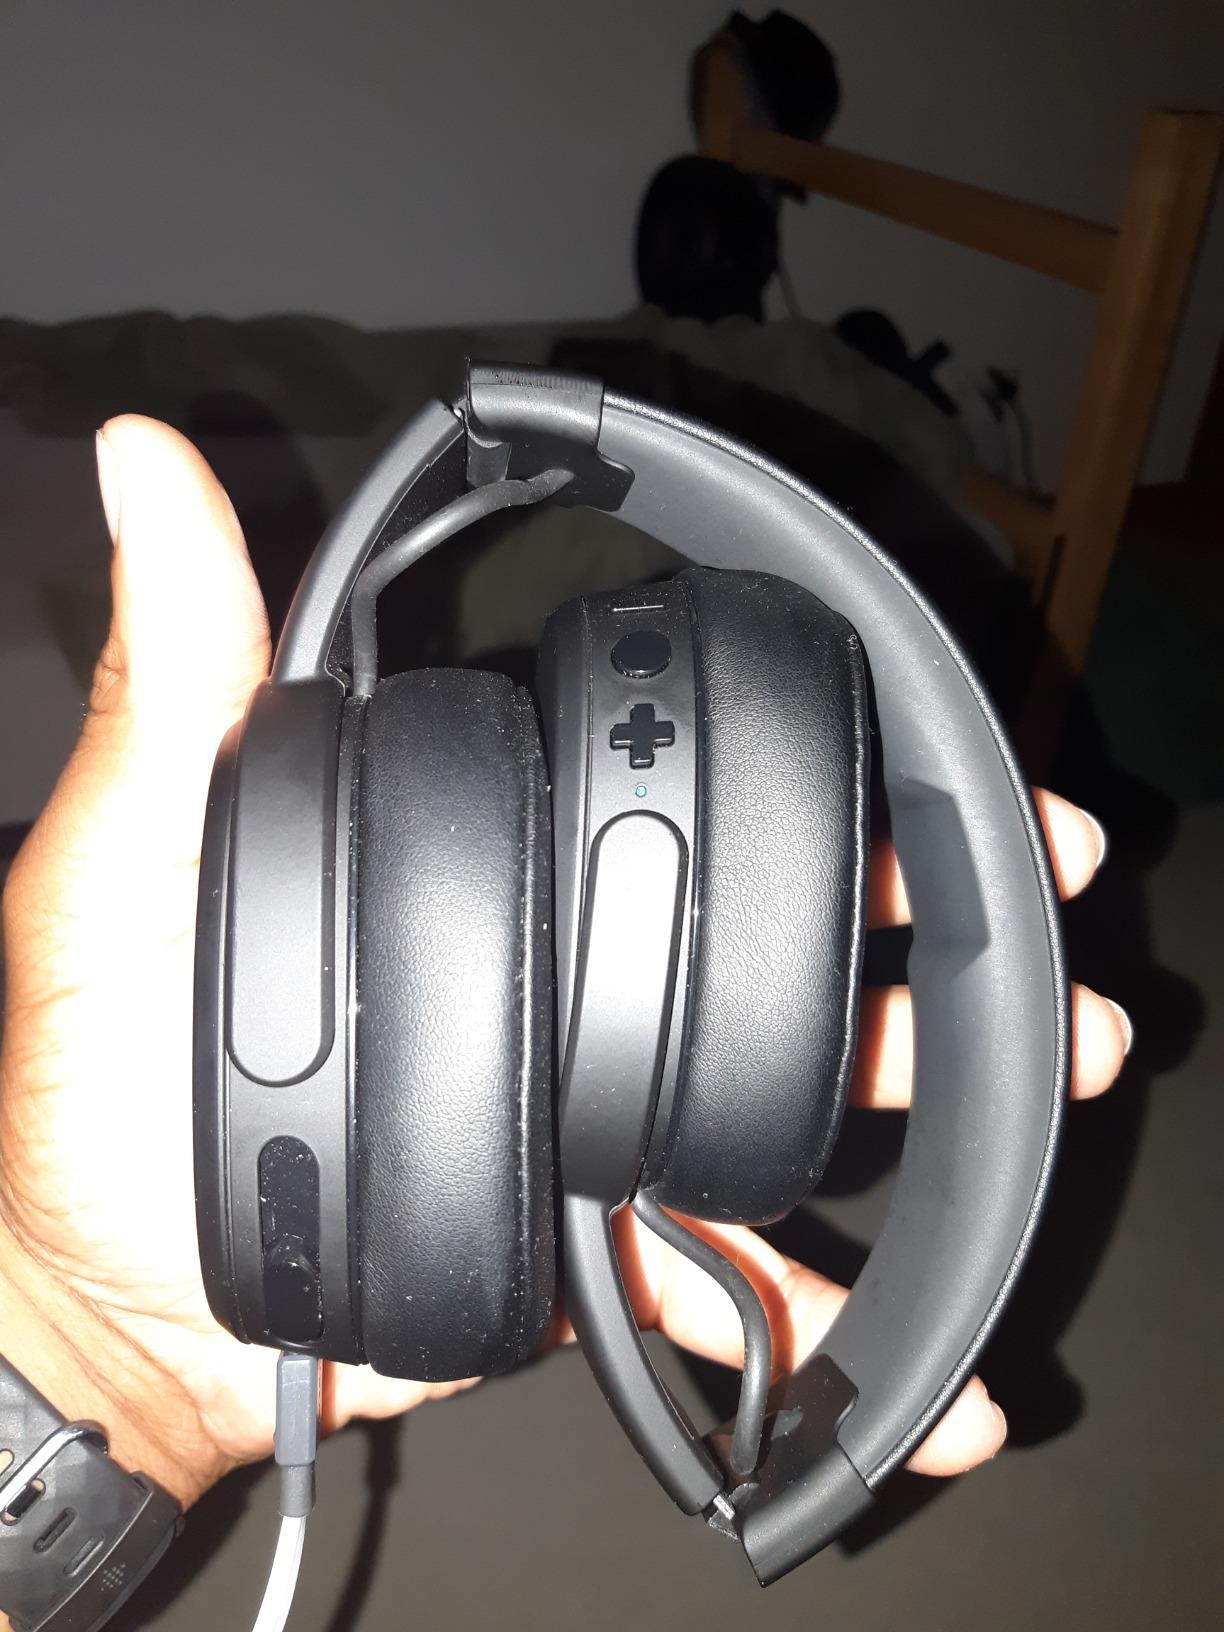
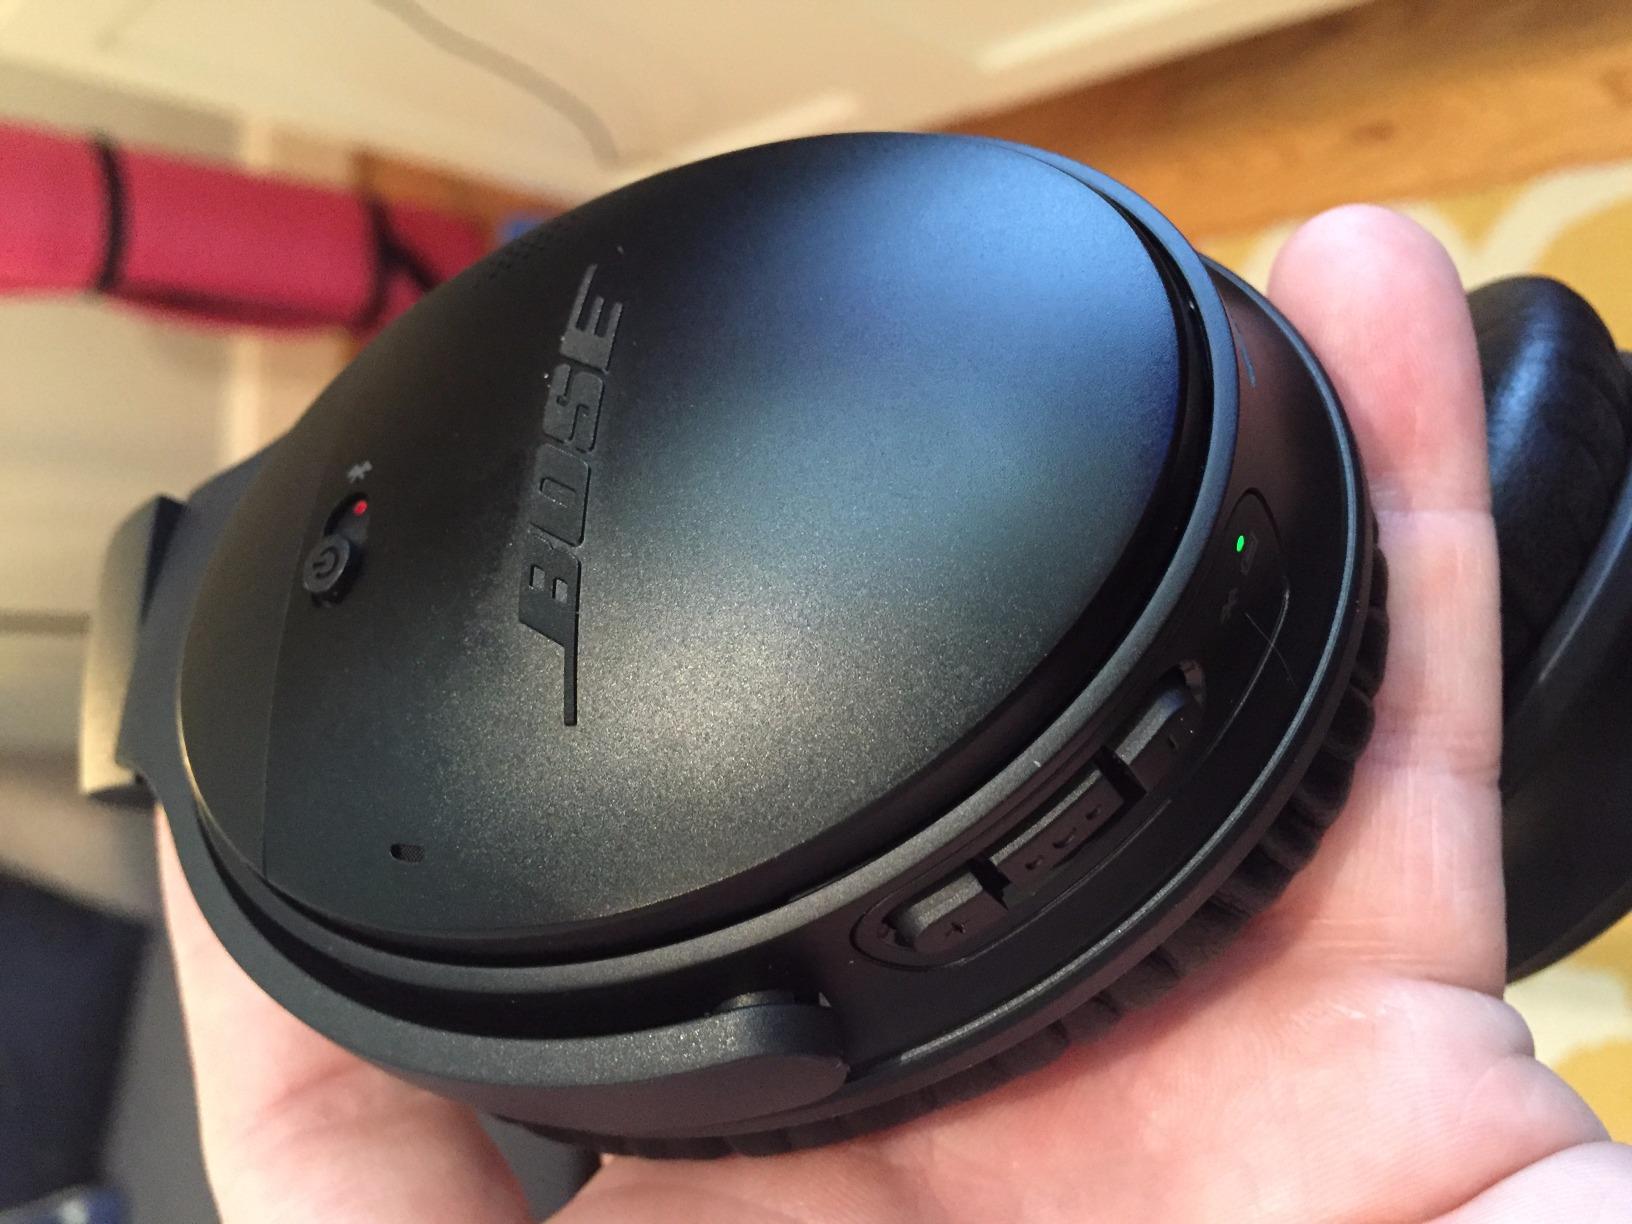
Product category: headphones
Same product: no